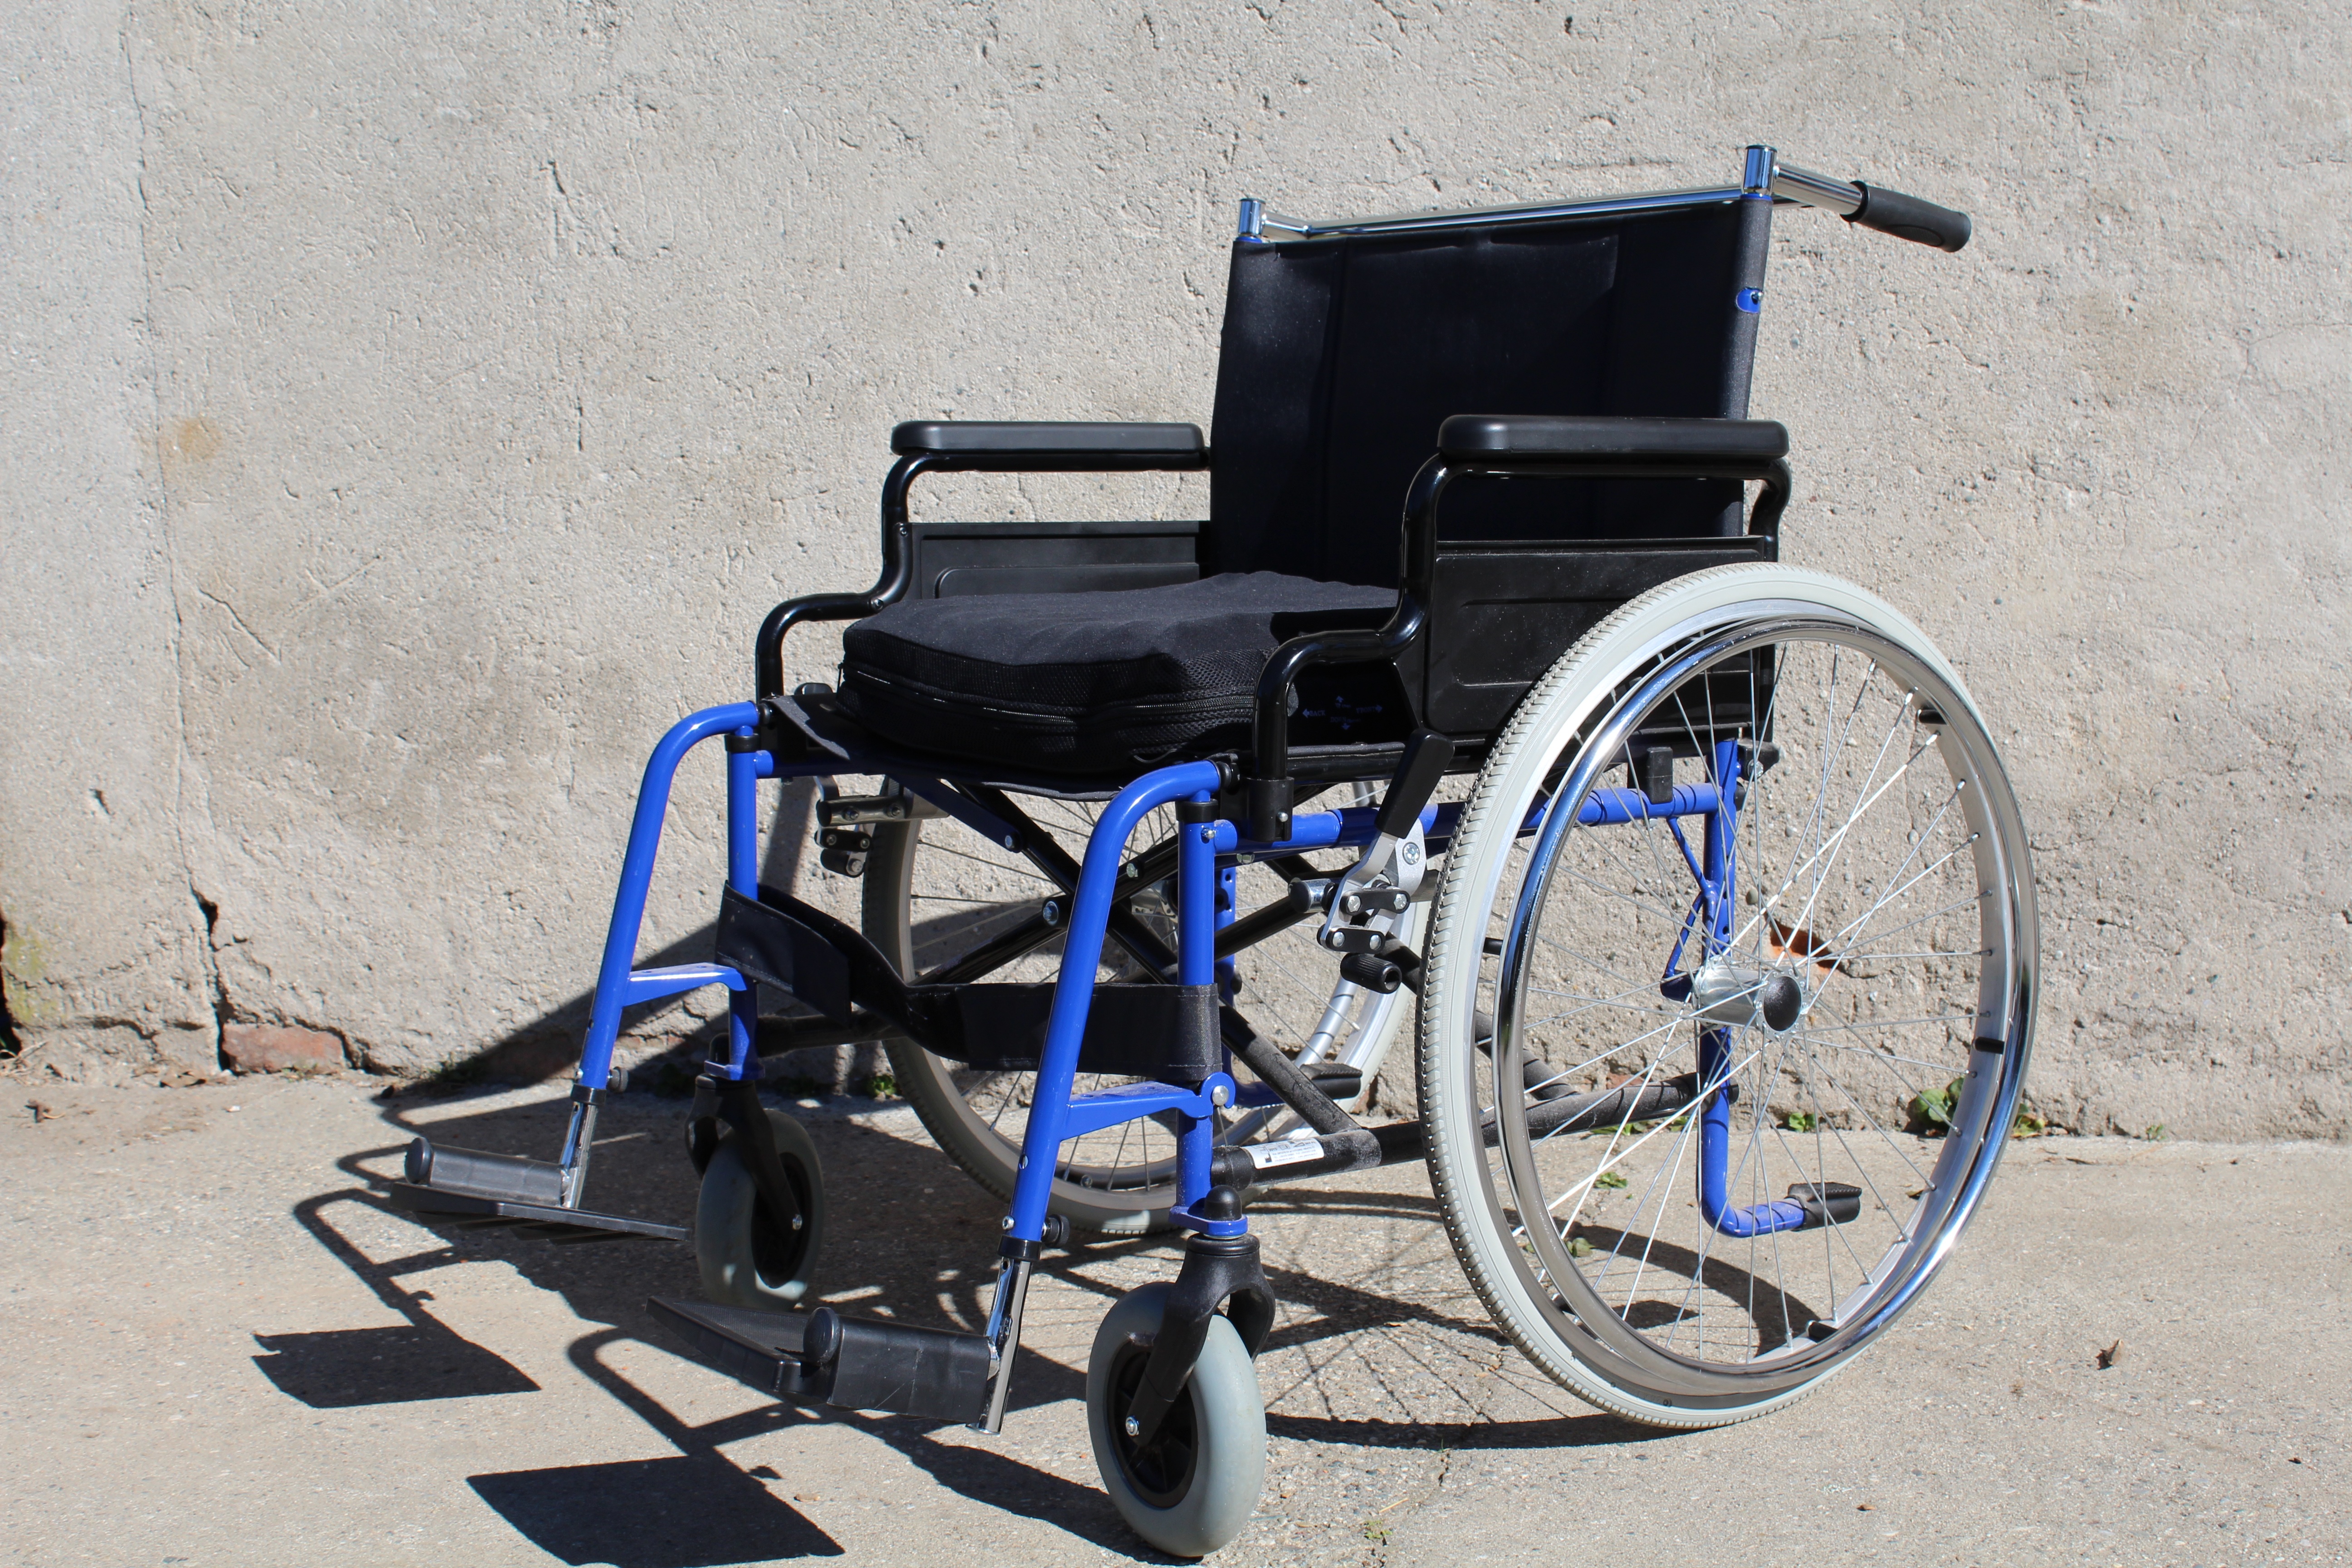
care, wheelchair, handicap, disabled, disability, disease, assistance, volunteering, personal care, aids for disabled people, motorized wheelchair